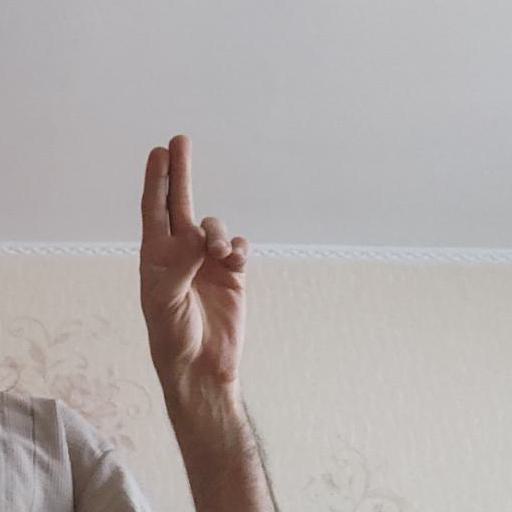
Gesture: two_up